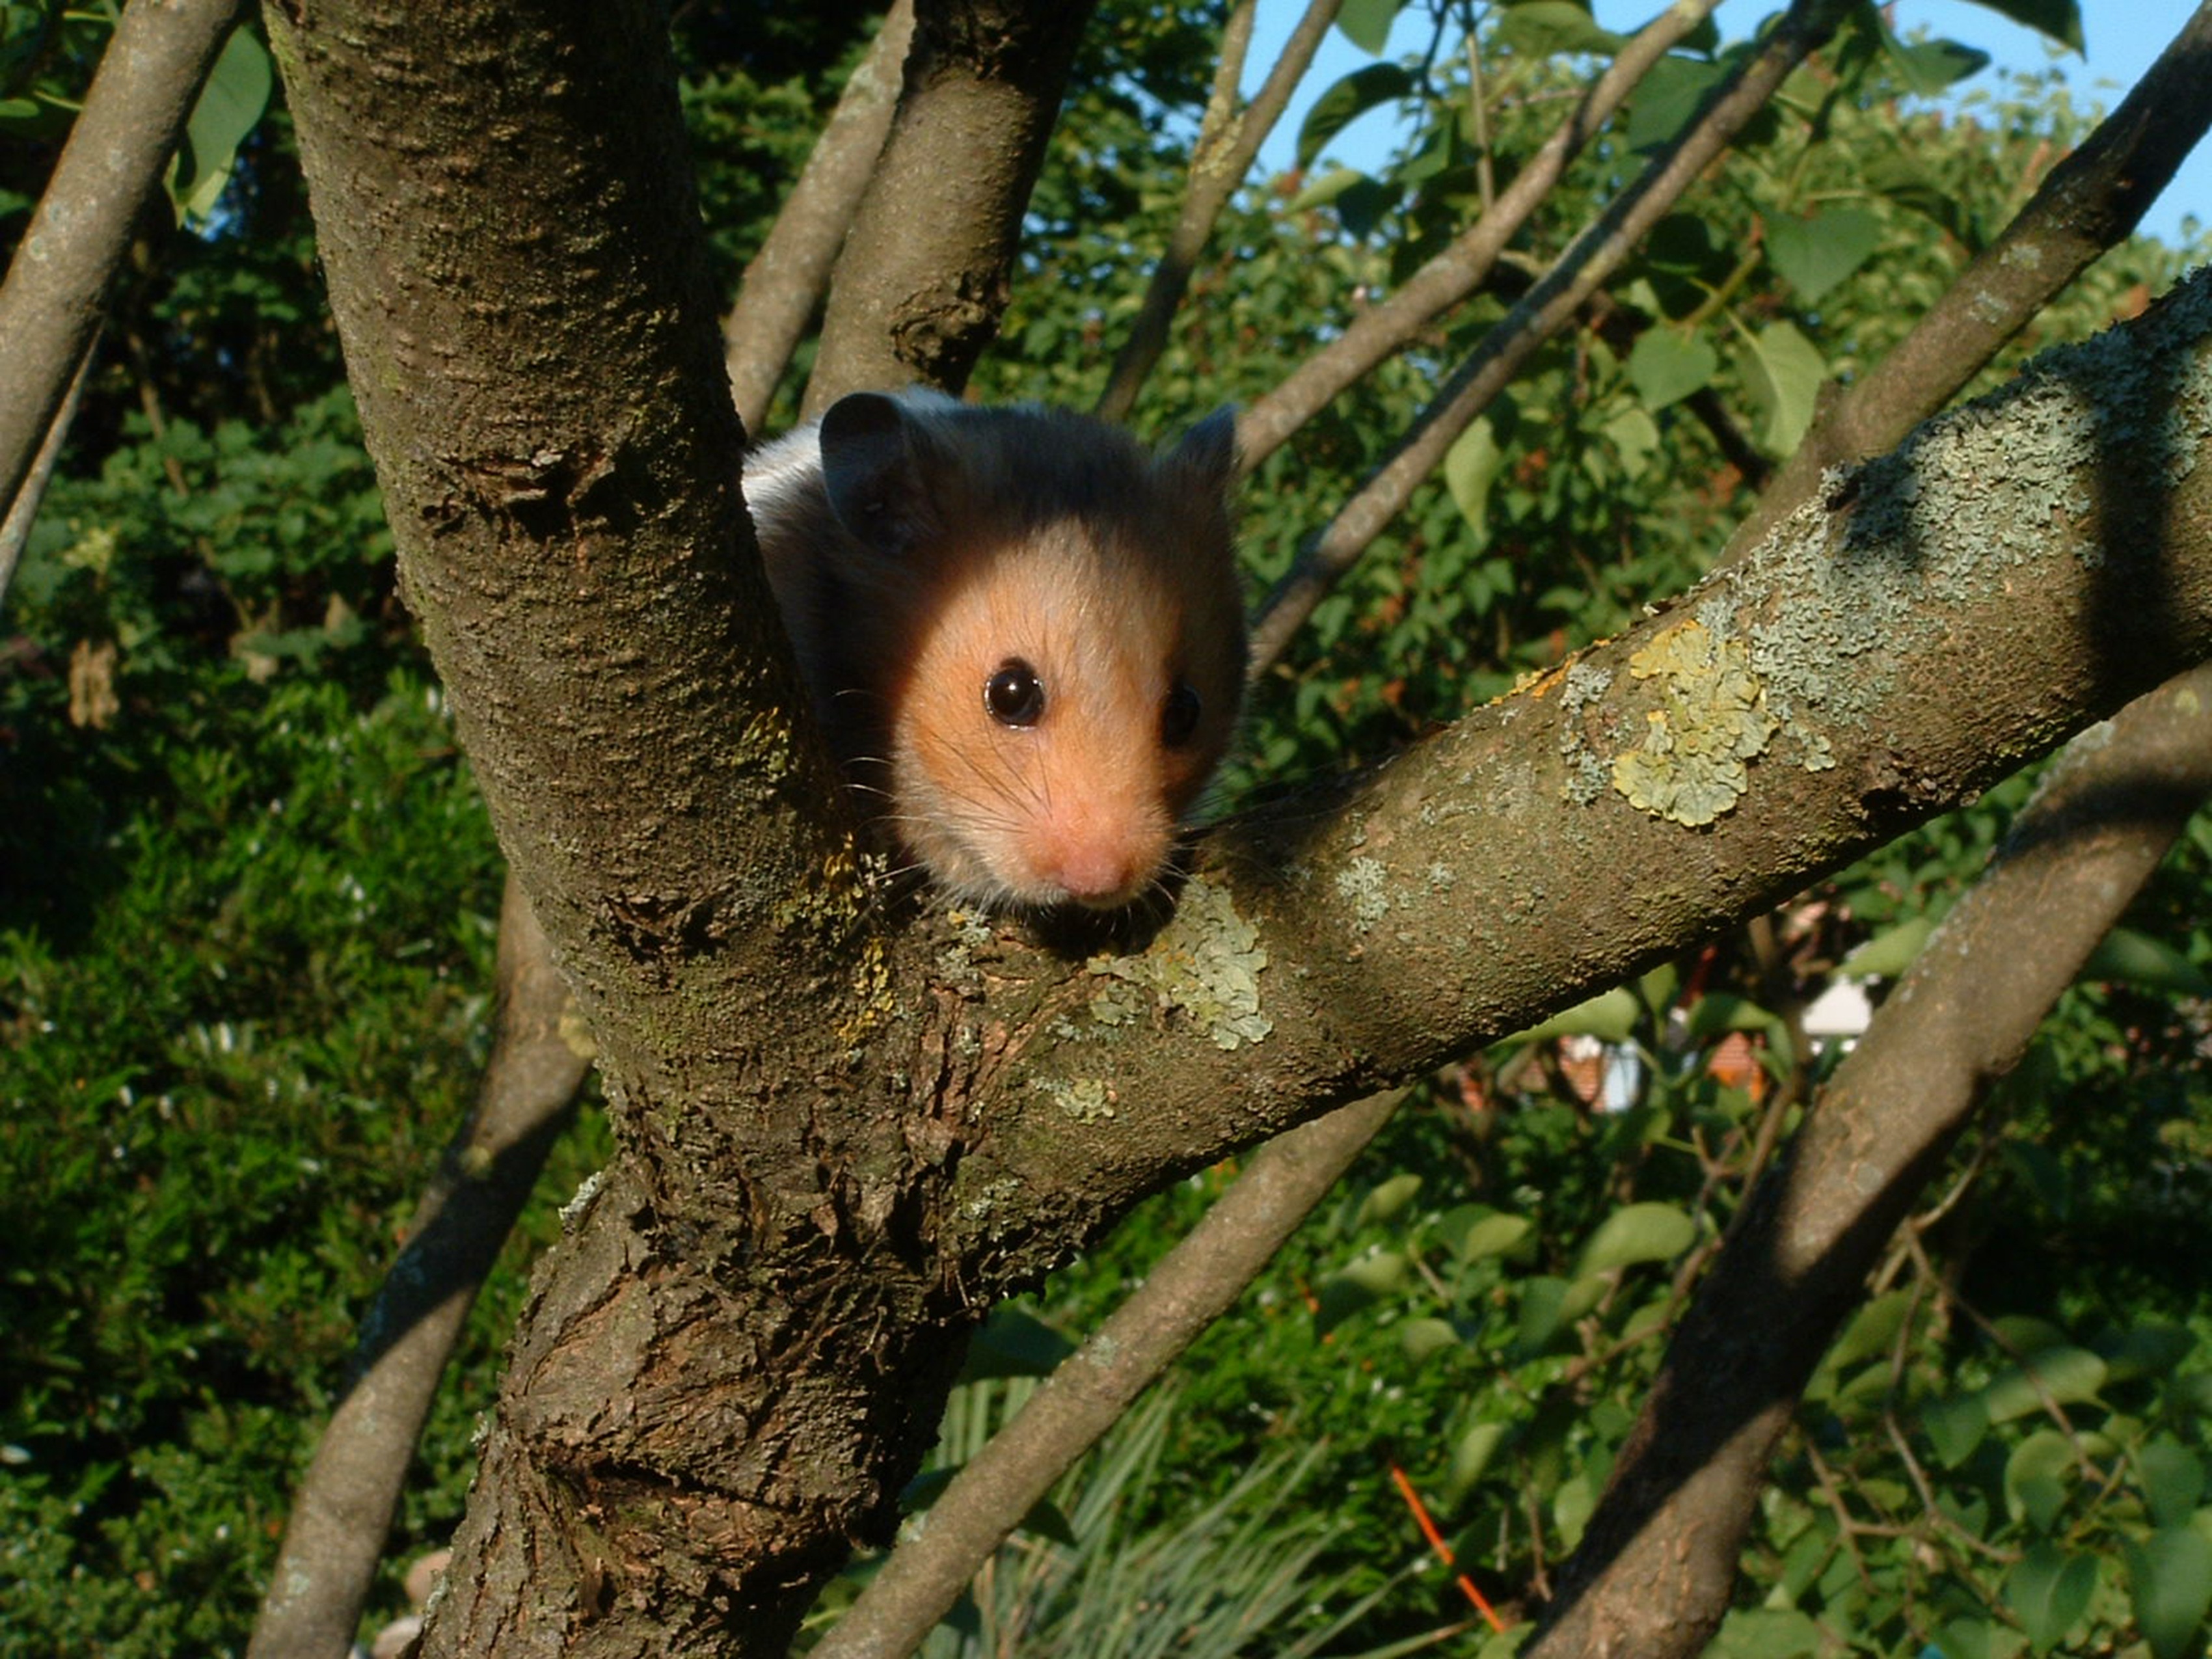
tree, nature, branch, home, animal, wildlife, zoo, pet, jungle, natural, mammal, hamster, fauna, face, rainforest, vertebrate, domestic, new world monkey